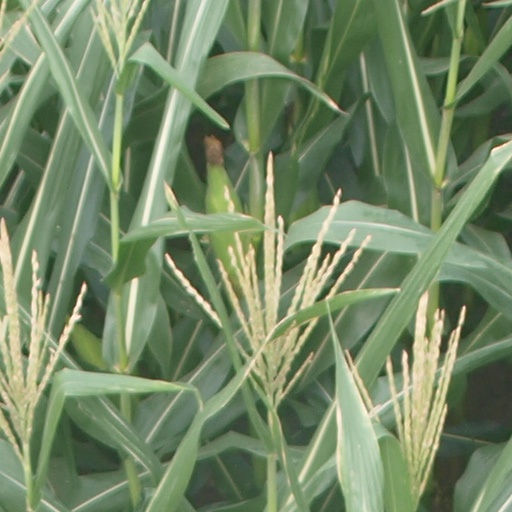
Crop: maize; corn